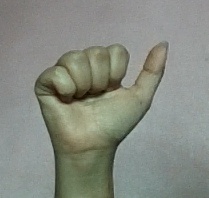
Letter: dhad